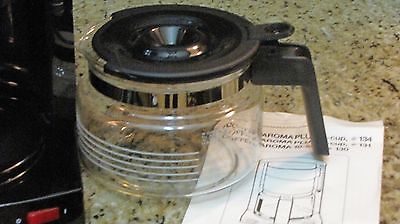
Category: coffee maker